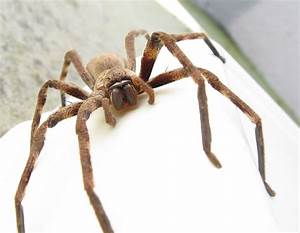
Label: spider